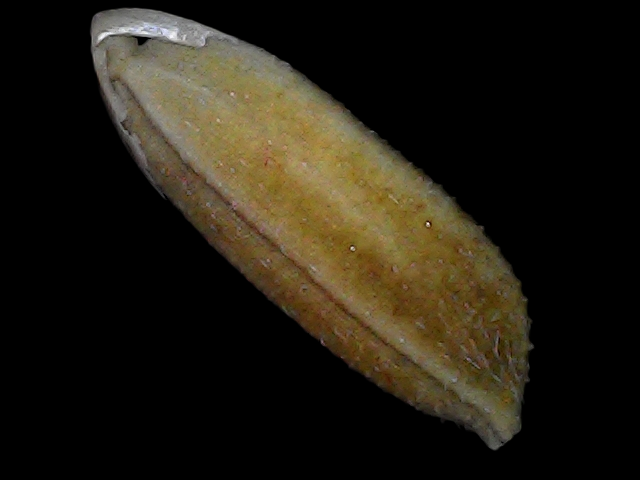
Rice variety: Bd56